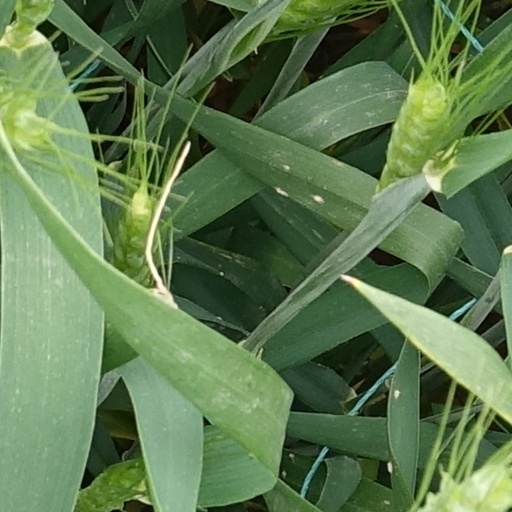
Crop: wheat